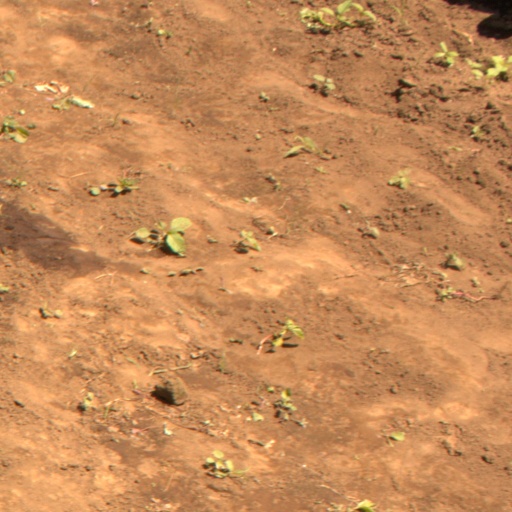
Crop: soybean